Mikko Hirvonen

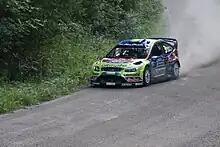
Hirvonen at the 2010 Rally Finland.

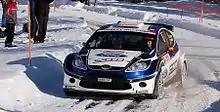
Hirvonen win Monte-Carlo (IRC) 2010 with new Fiesta S2000

Hirvonen started the 2009 season with a third place behind the Citroën duo at the Rally Ireland. At the Rally Norway, which he won in 2007, he narrowly lost the win to Loeb after a tight three-day battle. He went to finish second to Loeb also in the following two rallies in Cyprus and Portugal. In Portugal, Hirvonen tied the record for the longest points finish streak in the series (22 events) with his former teammate Marcus Grönholm. In the next round in Argentina, Hirvonen was six seconds behind Loeb after 14 stages when his Focus RS WRC incurred an engine problem. His retirement saw Loeb take a 20-point lead over him in the drivers' standings.